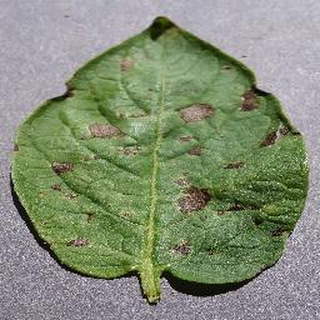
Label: potato_early_blight